314th Infantry Regiment (United States)

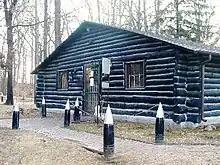

Erected at Camp Meade, Maryland in 1917 by the men of the 314th as an officers' club and assembly room, it was purchased from the U.S. government after the war, carefully disassembled, and rebuilt on ground provided by the Washington Memorial Chapel by members of the Regiment. Dedicated in 1922 by the Veterans of the 314th A.E.F. to honor the 362 men of the regiment who made the supreme sacrifice, the cabin housed artifacts of the 314th which allowed a glimpse at how life was for the men during the First World War. The centerpiece of the cabin was a bronze tablet listing all the members of the regiment—more than 4,000 names. A star was placed beside each name upon their death as a sign of honor. In 2012, the cabin was disassembled, gifted to the U.S. Army, and returned to Fort George G. Meade. It remains in storage, currently awaiting reconstruction. The contents of the cabin were donated to the Fort Meade Museum. As of 2024, the cabin is being reconstructed at the 29th Infantry Division Museum, 566 Lee Highway, Verona, Virginia, and will be available for viewing by late 2025.